Vulgar (film)

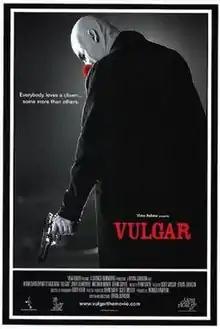
Theatrical release poster

Vulgar is a 2000 American black comedy crime exploitation film written and directed by Bryan Johnson and produced by Monica Hampton for Kevin Smith's View Askew Productions. It features multiple actors from the View Askewniverse. The film is the tale of the character Vulgar, a clown who appeared in the original View Askew Productions logo. Though not a Kevin Smith film, it stars several actors that were cast in other View Askew Productions, such as Brian O'Halloran as the lead character, Smith himself as a gay TV executive, Ethan Suplee as one of the antagonists, Jason Mewes as a car wash employee and black-arms merchant, Scott Mosier as a daytime talk show host and writer/director/editor Bryan Johnson in a supporting role as the lead's best friend, Syd.